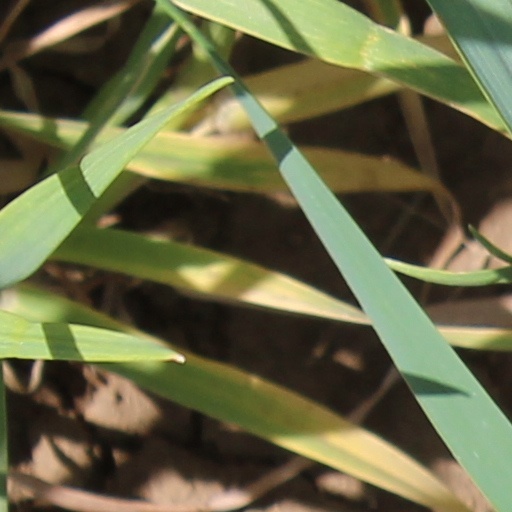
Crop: wheat